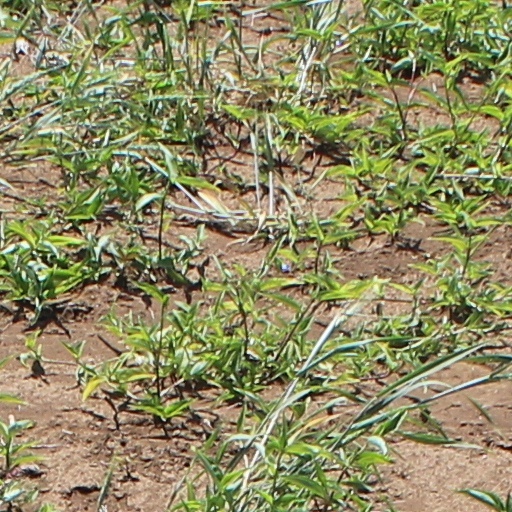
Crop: wheat